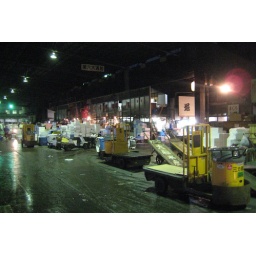
the next day, we woke up at 4am to go to the famed Tokyo fish market in Tsukiji